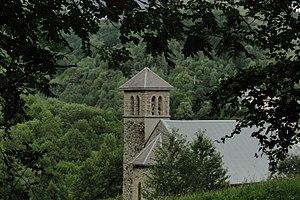
Vue de l'église de la Pouthuire à Ornon
Ornon est une commune française située dans le département de l'Isère, en région Auvergne-Rhône-Alpes.